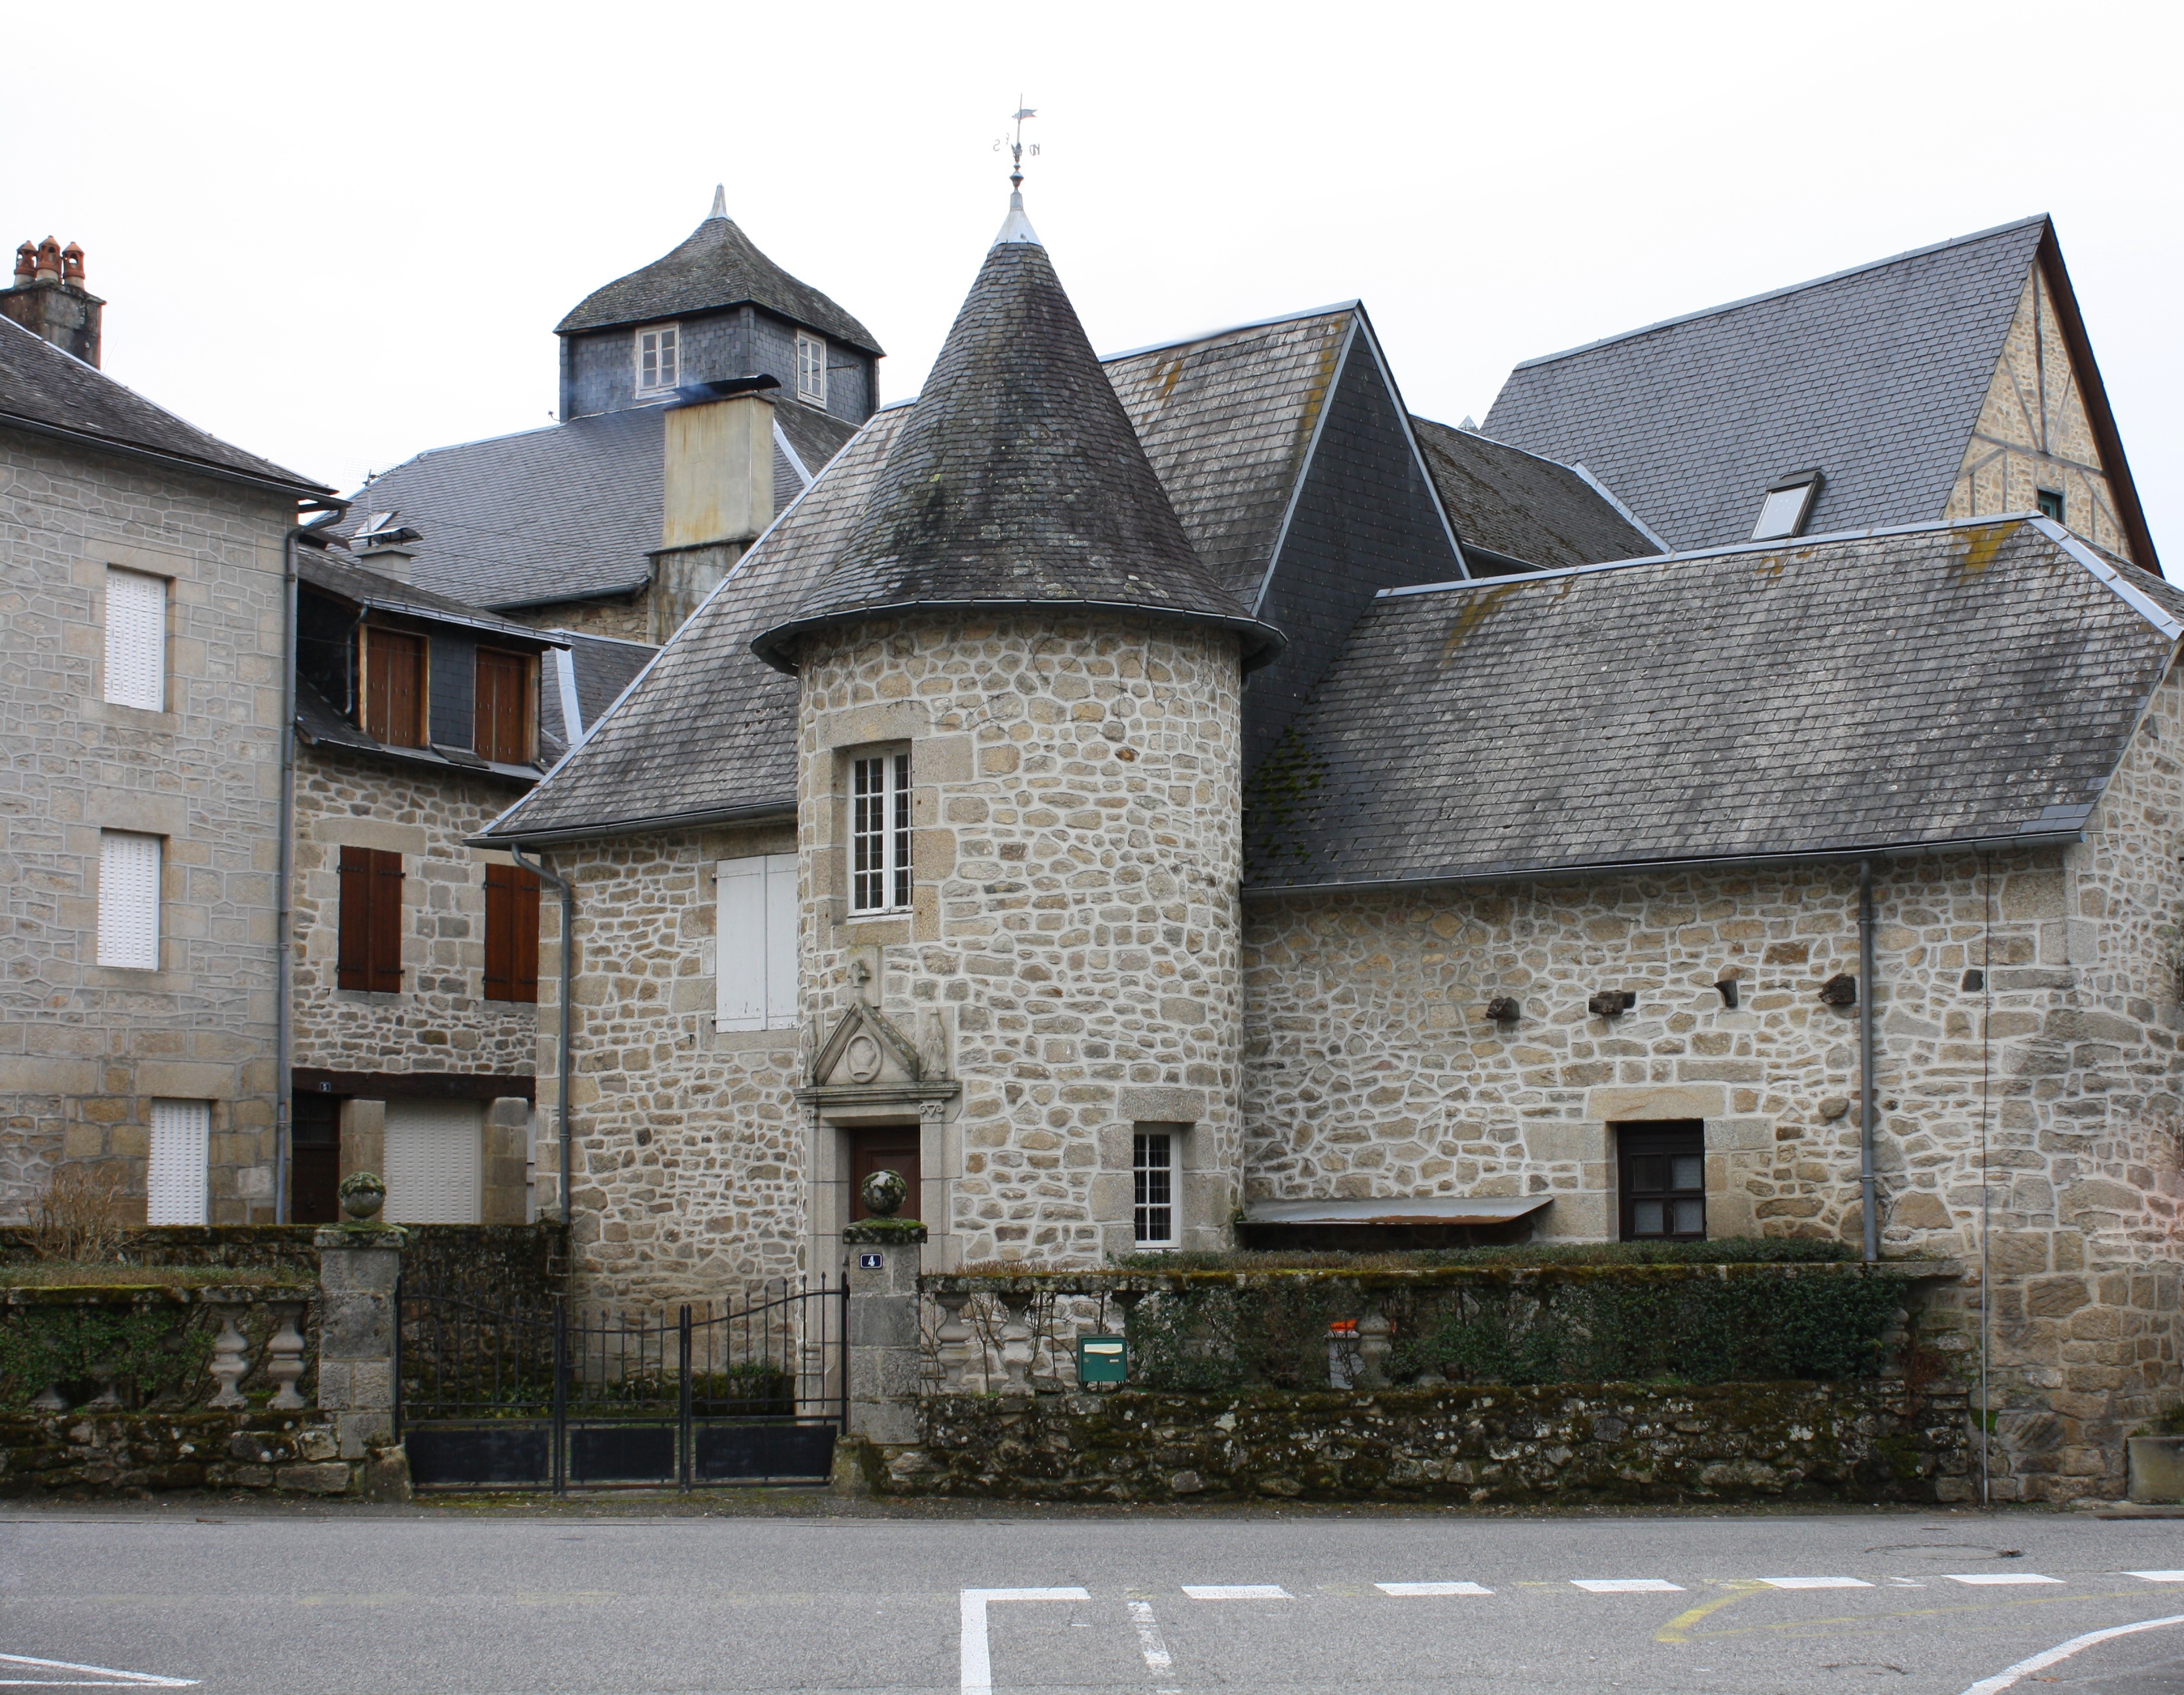
house, town, building, chateau, home, cottage, castle, facade, property, estate, manor house, almshouse, residential area, house turret, ancient stone houses, french village houses, house tower, houses france, medieval town houses